Bhagavad Gita

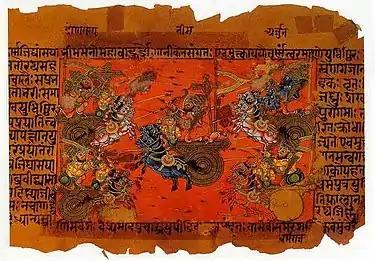
A manuscript illustration of the battle of Kurukshetra, fought between the Kauravas and the Pandavas, recorded in the "Mahabharata".

Winthrop Sargeant linguistically categorizes the Bhagavad Gita as Epic-Puranic Sanskrit, a language that succeeds Vedic Sanskrit and precedes classical Sanskrit. The text has occasional pre-classical elements of the Vedic Sanskrit language, such as aorists and the prohibitive "mā" instead of the expected "na" (not) of classical Sanskrit. This suggests that the text was composed after the Pāṇini era, but before the long compounds of classical Sanskrit became the norm. This would date the text as transmitted by the oral tradition to the later centuries of the 1st-millennium BCE, and the first written version probably to the 2nd or 3rd century CE.